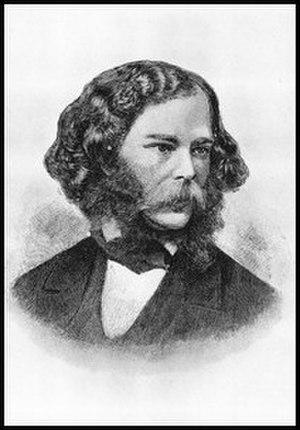
Adam Bede est le premier roman de l'écrivaine anglaise George Eliot, publié en 1859 alors qu'elle a trente-huit ans. Bien que déjà connue et respectée en tant qu'intellectuelle et auteur, George Eliot, de son vrai nom Mary Ann Evans, préfère rester anonyme. Le roman est immédiatement apprécié pour son réalisme et sa description de la vie rurale. Andrew Sanders rapporte que la reine Victoria elle-même, conquise par sa lecture, passa commande de deux tableaux illustrant certaines scènes.
George Henry Lewes, né le dans la même ville, est un philosophe et un critique littéraire britannique.